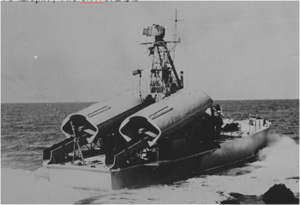
Liste des navires actifs de la marine populaire de Corée, branche navale de l'armée populaire de Corée, en 2020.